Copenhagen Central Station

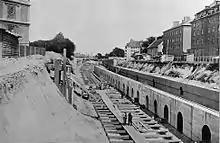
The Boulevard Line under construction in 1914

Since the northbound tunnel (the Boulevard Line) was not opened until 1917, the new station was initially only served by trains on the westbound lines, and the old station continued to serve the trains on the northbound lines for a period. With the opening of the first double track of the Boulevard line on 1 December 1917, the direct connection with Østerport station was established. Now trains along the line from Copenhagen to Elsinore could continue directly to the new central station, just as trains along the Klampenborg Line were diverted via Østerport from the previous route from Hellerup via Nørrebro to the second station. However, it was not until the opening of the second double track of the Boulevard line on 1 October 1921, that trains on the Copenhagen to Hillerød line from Hillerød were diverted through the tunnel. The old station could thus finally be permanently closed.